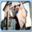
Label: flatfish